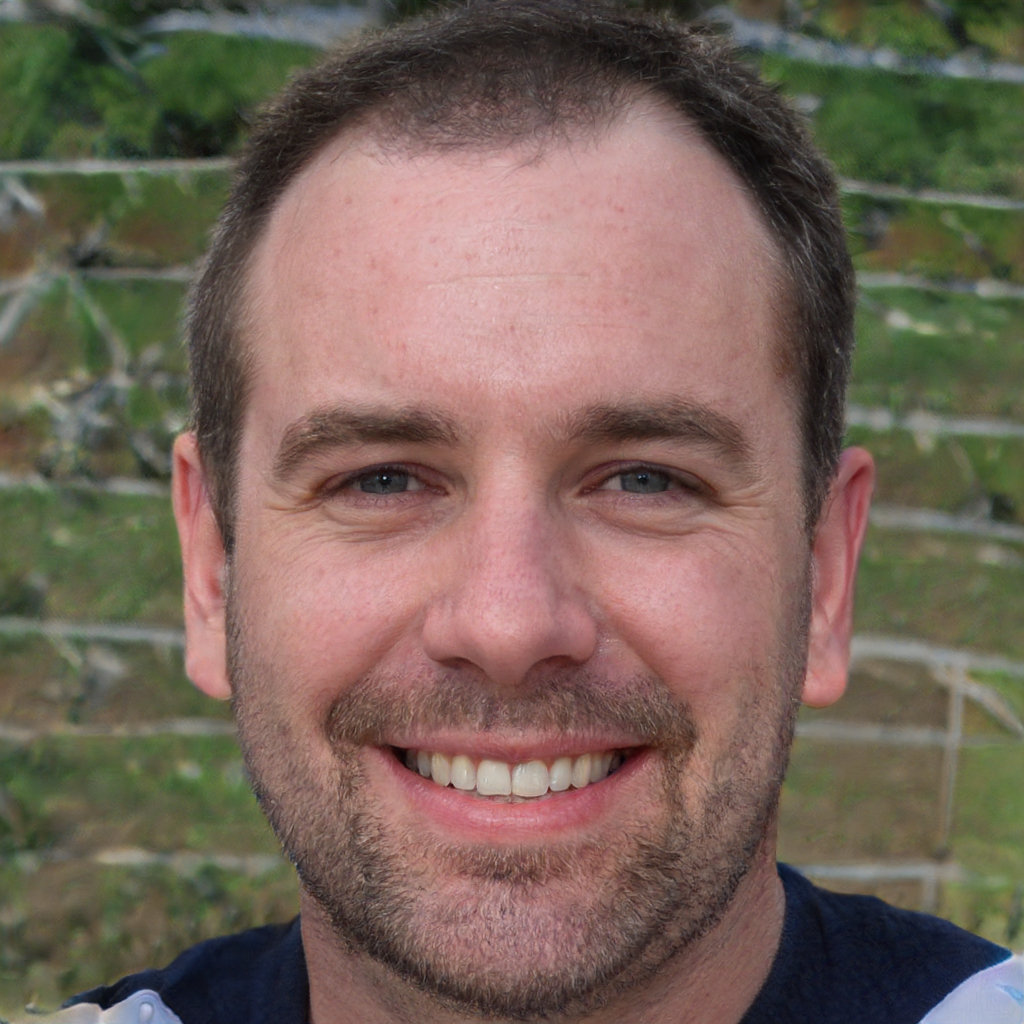
Gender: Male